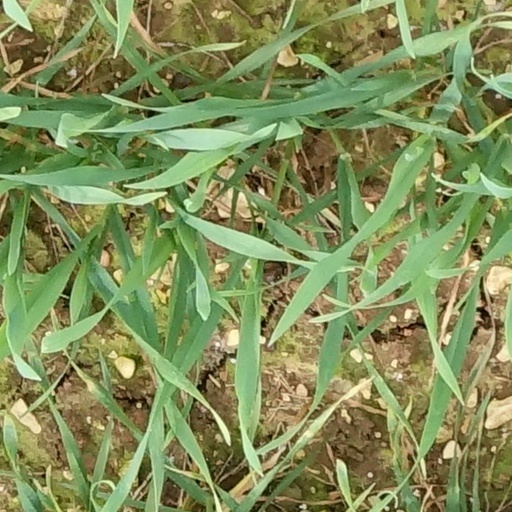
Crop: wheat